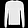
Label: Pullover